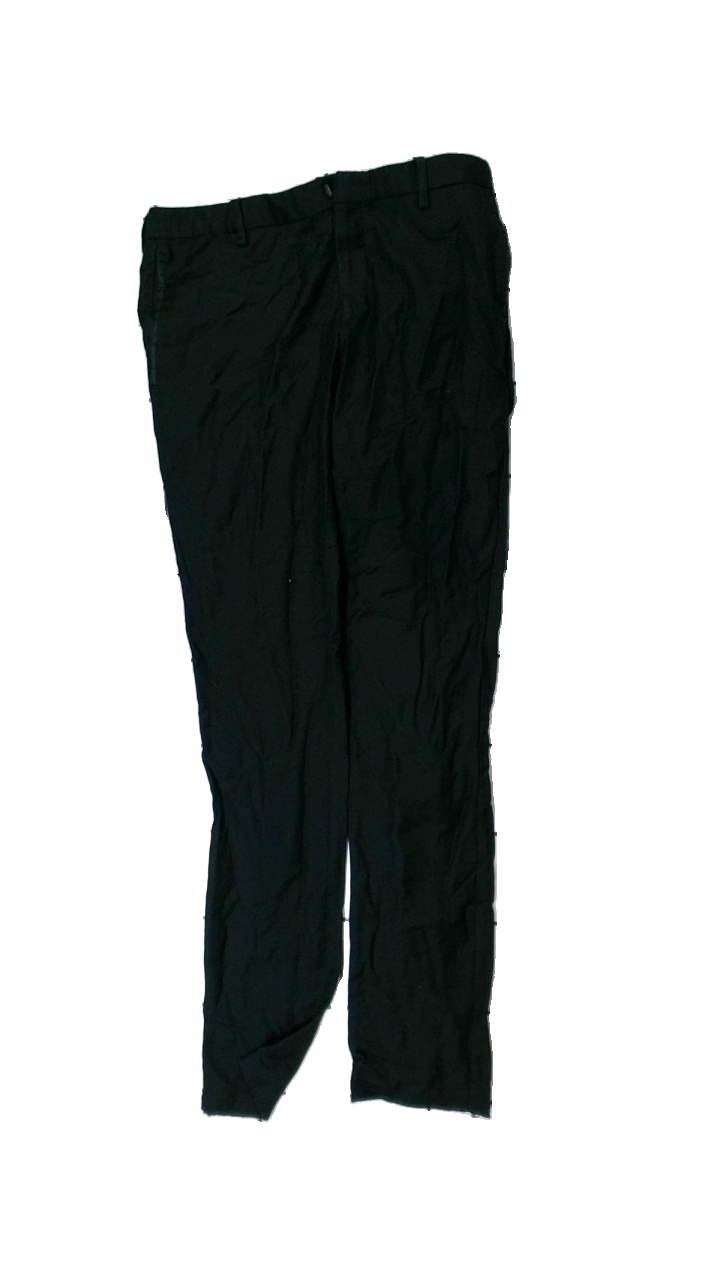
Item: Trousers (Ladies)
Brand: Missing
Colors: Black
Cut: Regular
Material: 59% nylon, 41% viscose
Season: All
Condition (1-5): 2
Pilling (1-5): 2
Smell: Major
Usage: Export
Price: <50